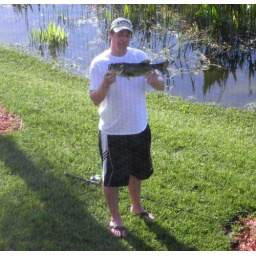
Fishing in the backyard of the condo... This backyard photo was taken through the screen of the condo balcony